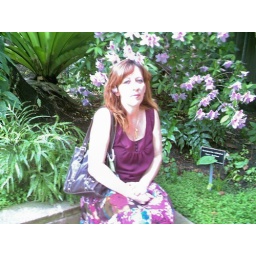
At Balboa flower house in SanDiego